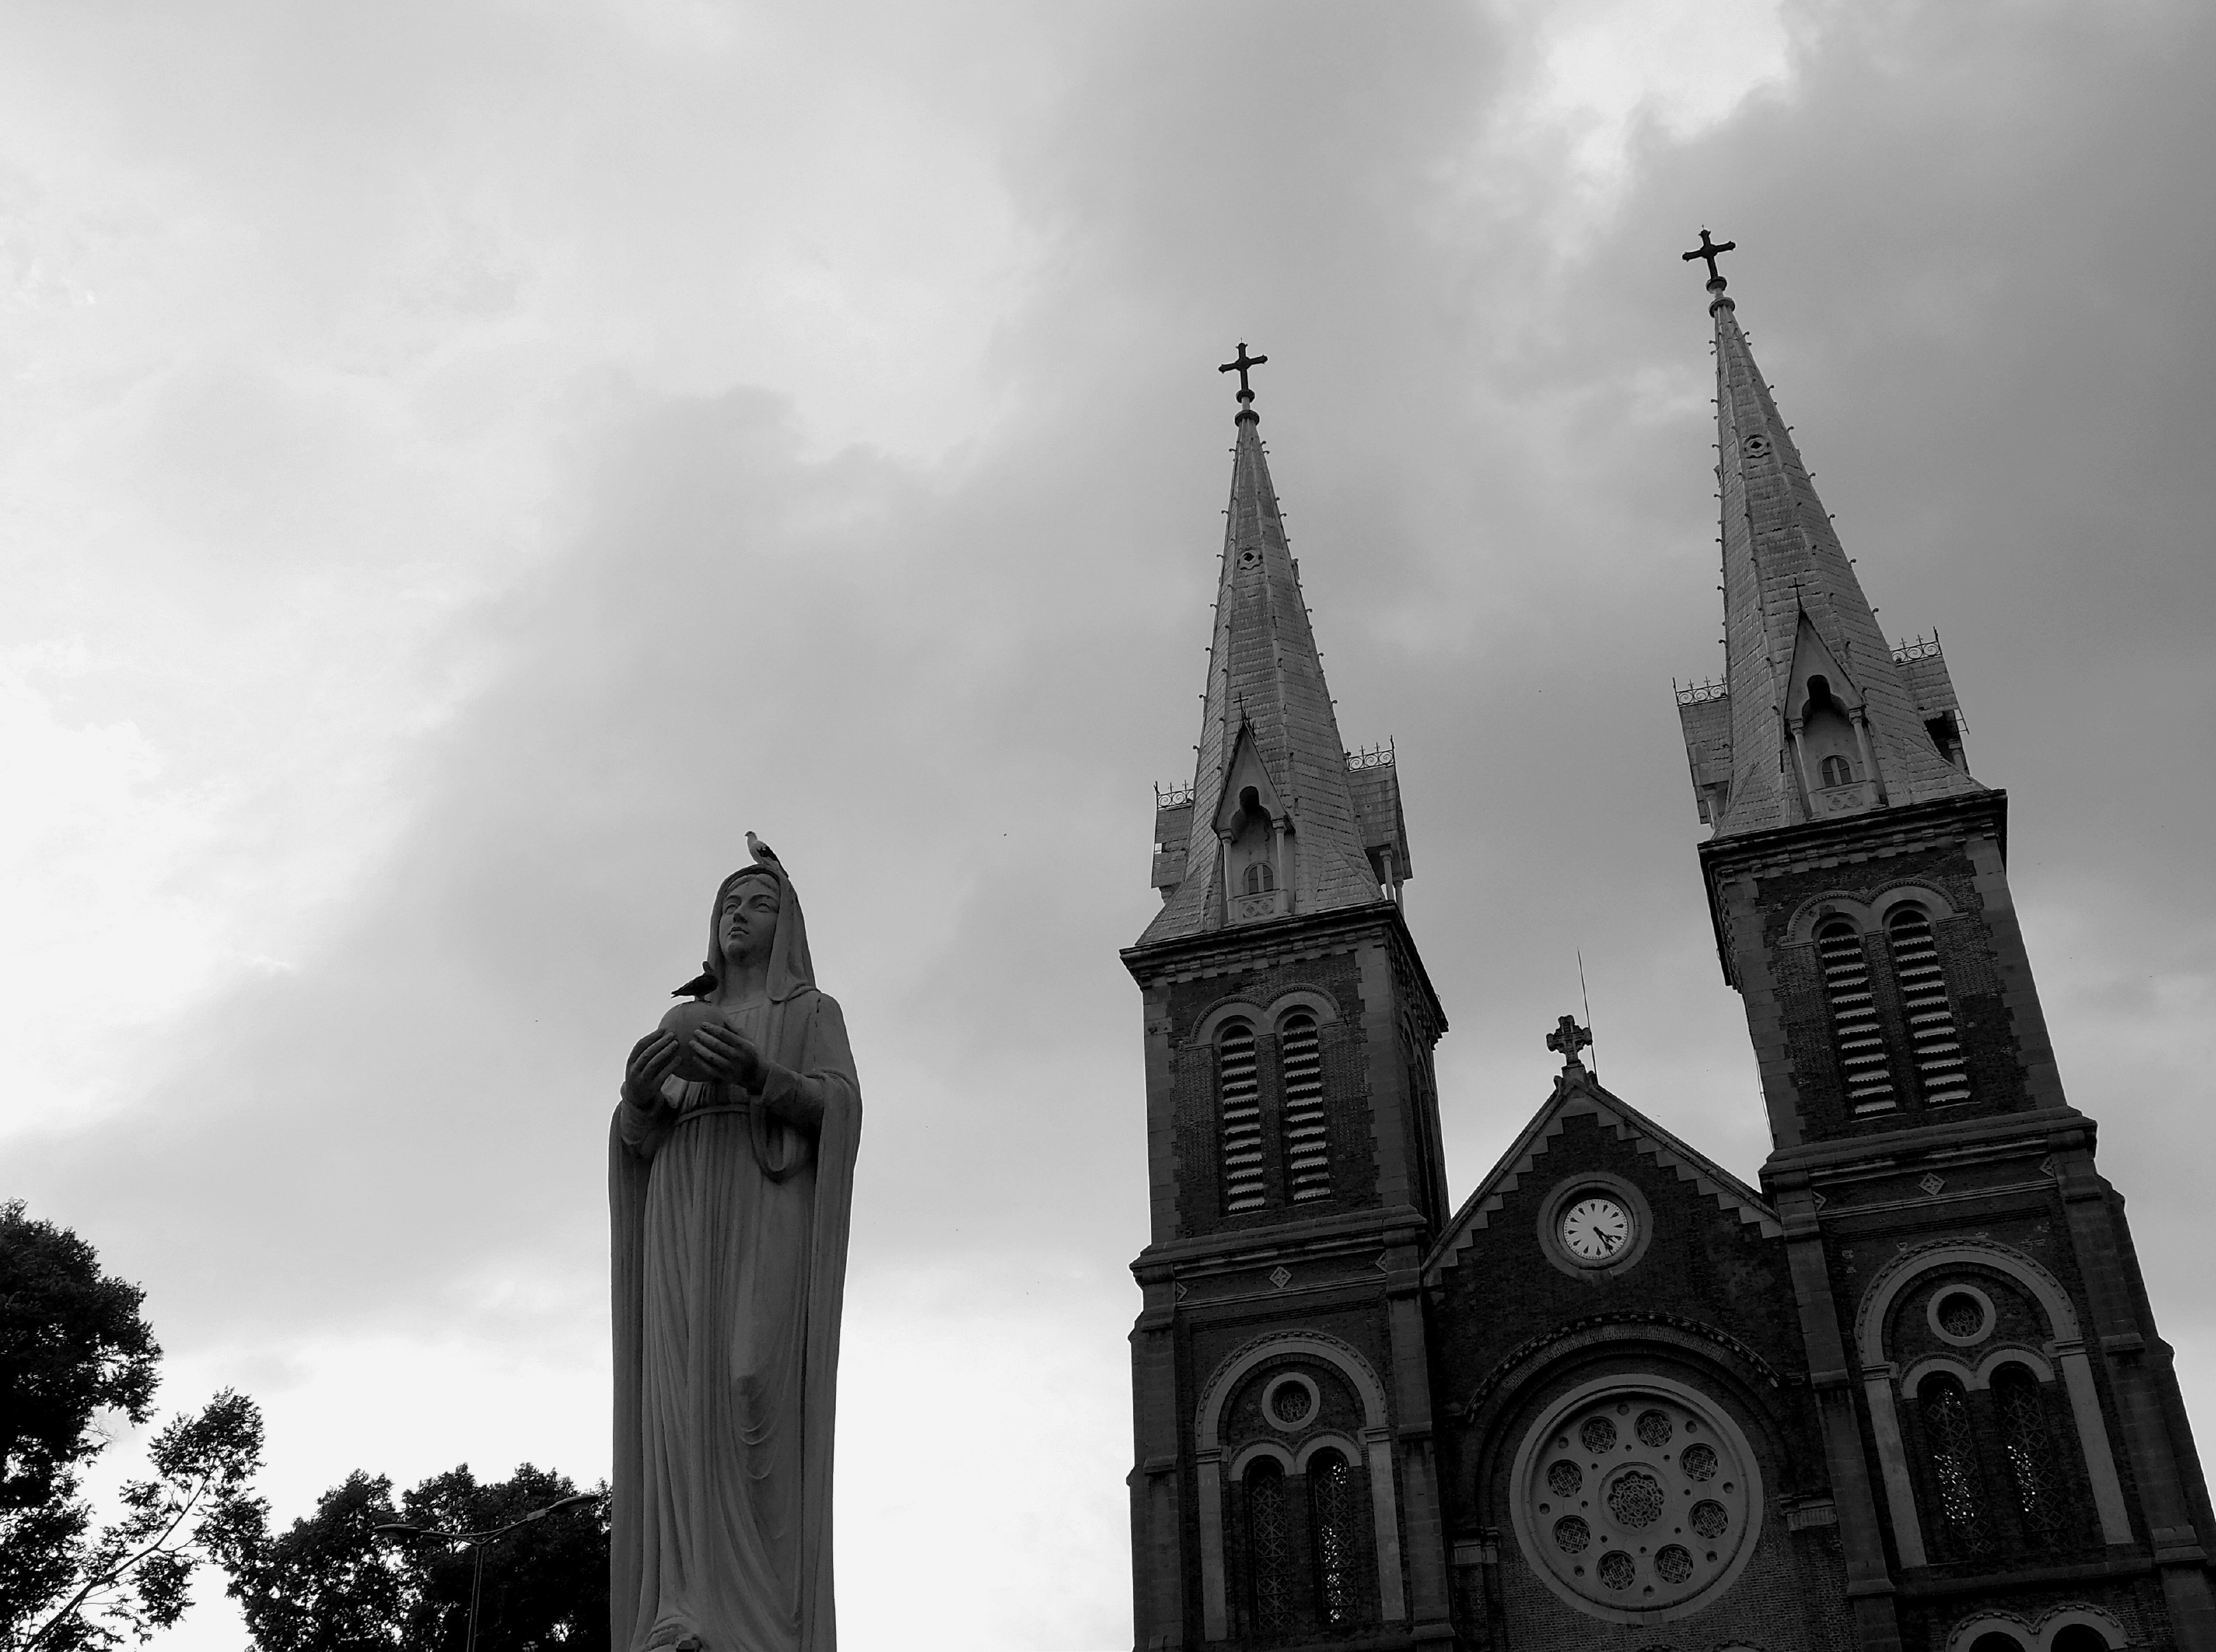
cloud, black and white, sky, building, statue, tower, landmark, church, monochrome, place of worship, spire, steeple, vietnam, ho chi minh, monochrome photography